Danaus petilia

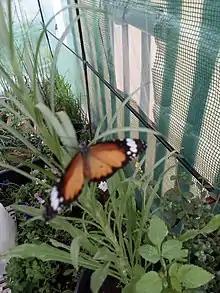

A common butterfly with nomadic populations, particularly in central Australia where many native host plants die of during dry periods, and in south eastern Australia where it is too cold for them in winter. Butterflies prefer an open country or farmland habitat. Flight is generally slow and close to the ground.